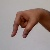
The image shows a hand gesture representing the letter 'Q' in Indian Sign Language.